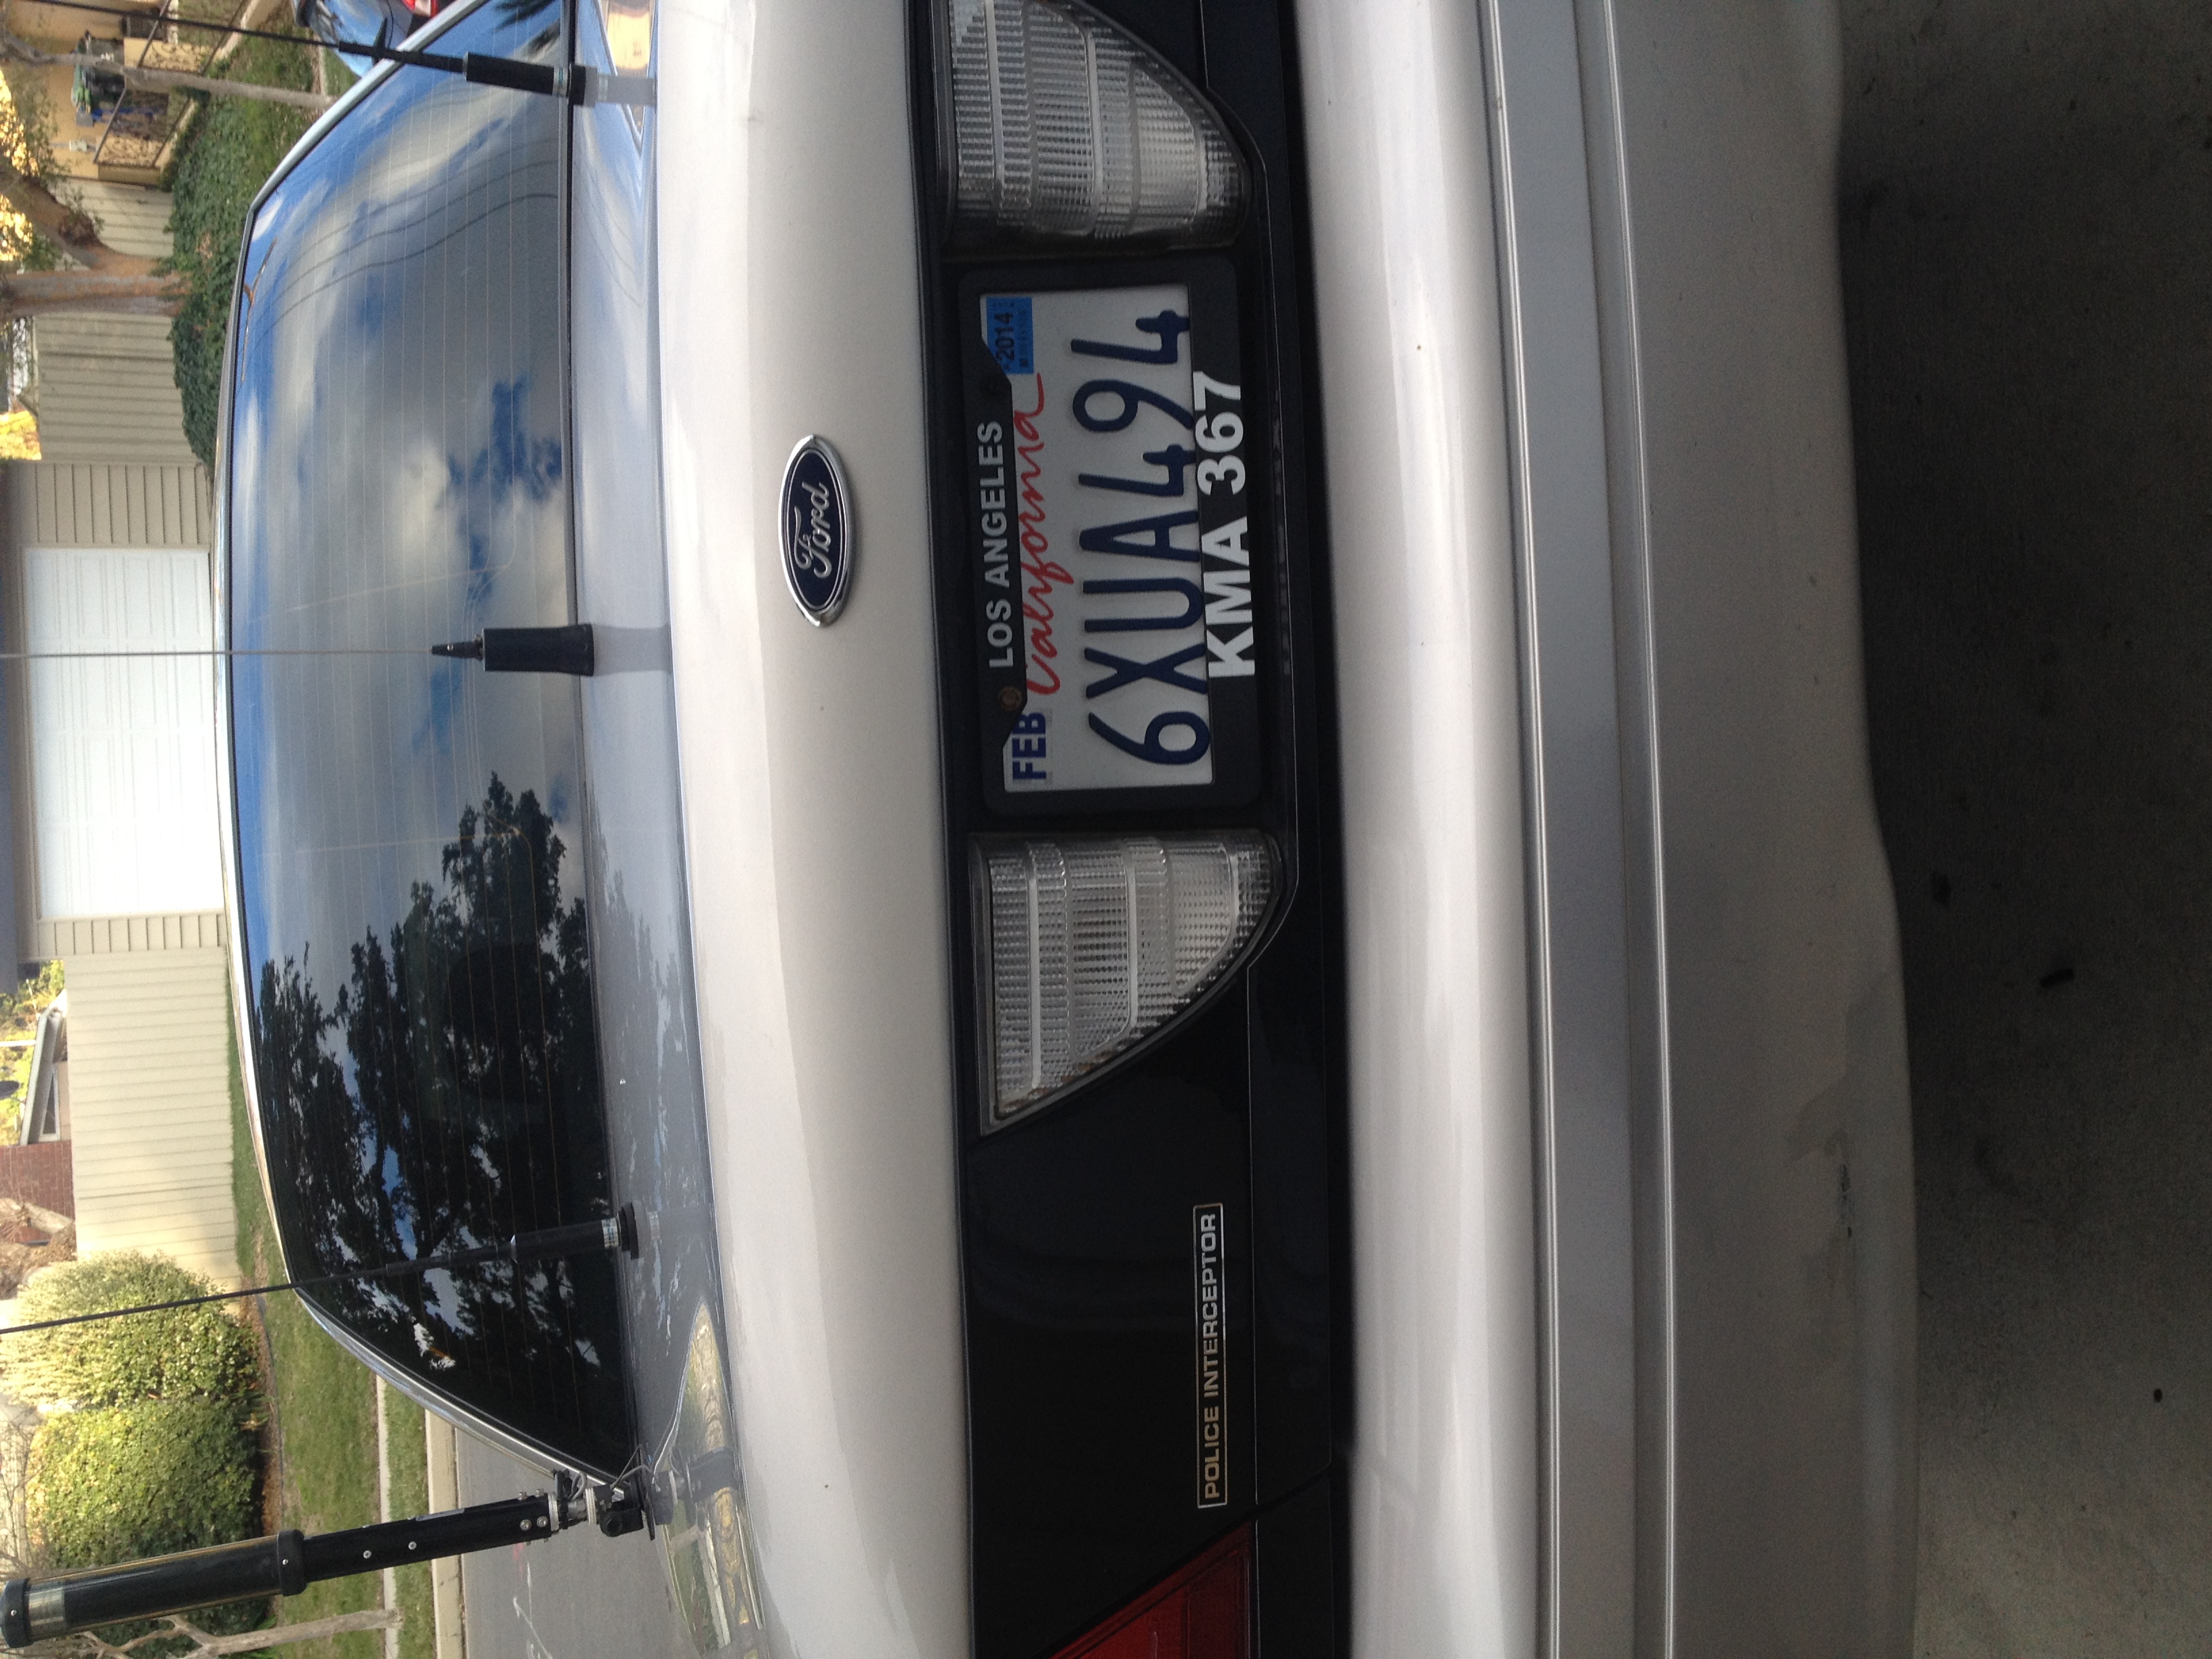
car, vehicle, bumper, ford, sedan, police car, land vehicle, automobile make, automotive exterior, compact car, luxury vehicle, vehicle registration plate, executive car, ford crown victoria, ford crown victoria police interceptor, full size car, ford motor company